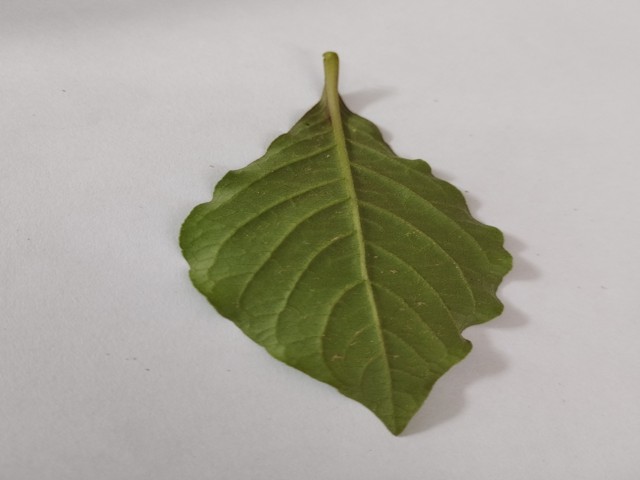
Plant: apang